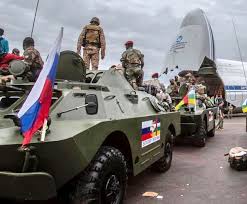
Label: BTR